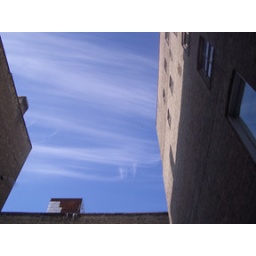
bird in sky